History of Athens

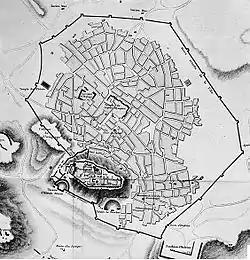
Map of late Ottoman Athens, with the Wall of Haseki

From 1204 until 1458, Athens was ruled by Latins in three separate periods, following the Crusades. The "Latins", or "Franks", were western Europeans and followers of the Latin Church brought to the Eastern Mediterranean during the Crusades. Along with rest of Byzantine Greece, Athens was part of the series of feudal fiefs, similar to the Crusader states established in Syria and on Cyprus after the First Crusade. This period is known as the "Frankokratia".